New Year's food

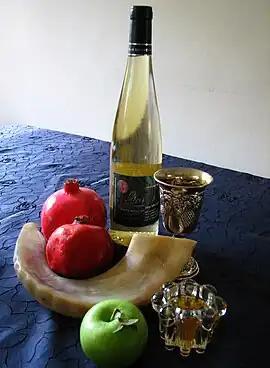
Traditional Rosh Hashanah foods: Apples dipped in honey, pomegranates, wine for kiddush

Rosh Hashanah is celebrated by practicing Jews throughout the world on the first day of Tishrei, which falls between early September and early October. Rosh Hashanah meals usually include apples dipped in honey to symbolize a sweet new year; this is a late medieval Ashkenazi addition, though it is now almost universally accepted. Other foods with a symbolic meaning may be served, depending on local "minhag", such as the head of a fish (to symbolize the prayer "let us be the head and not the tail"). Many communities hold a Rosh Hashanah seder during which blessings are recited over a variety of symbolic dishes. The blessings have the incipit ""Yehi ratzon"", meaning "May it be Thy will." In many cases, the name of the food in Hebrew or Aramaic represents a play on words. The Yehi Ratzon platter may include apples (dipped in honey, baked or cooked as a compote called "mansanada"); dates; pomegranates; black-eyed peas; pumpkin-filled pastries called "rodanchas"; leek fritters called "keftedes de prasa"; beets; and a whole fish with the head intact. It is also common among Sephardim to eat stuffed vegetables called "legumbres yaprakes".